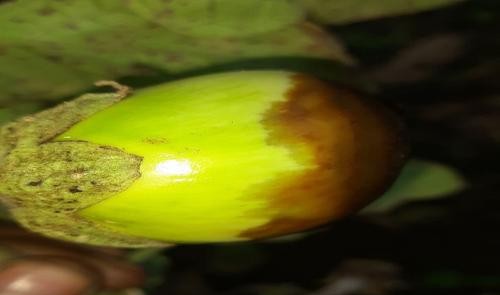
Label: Phomopsis Bright